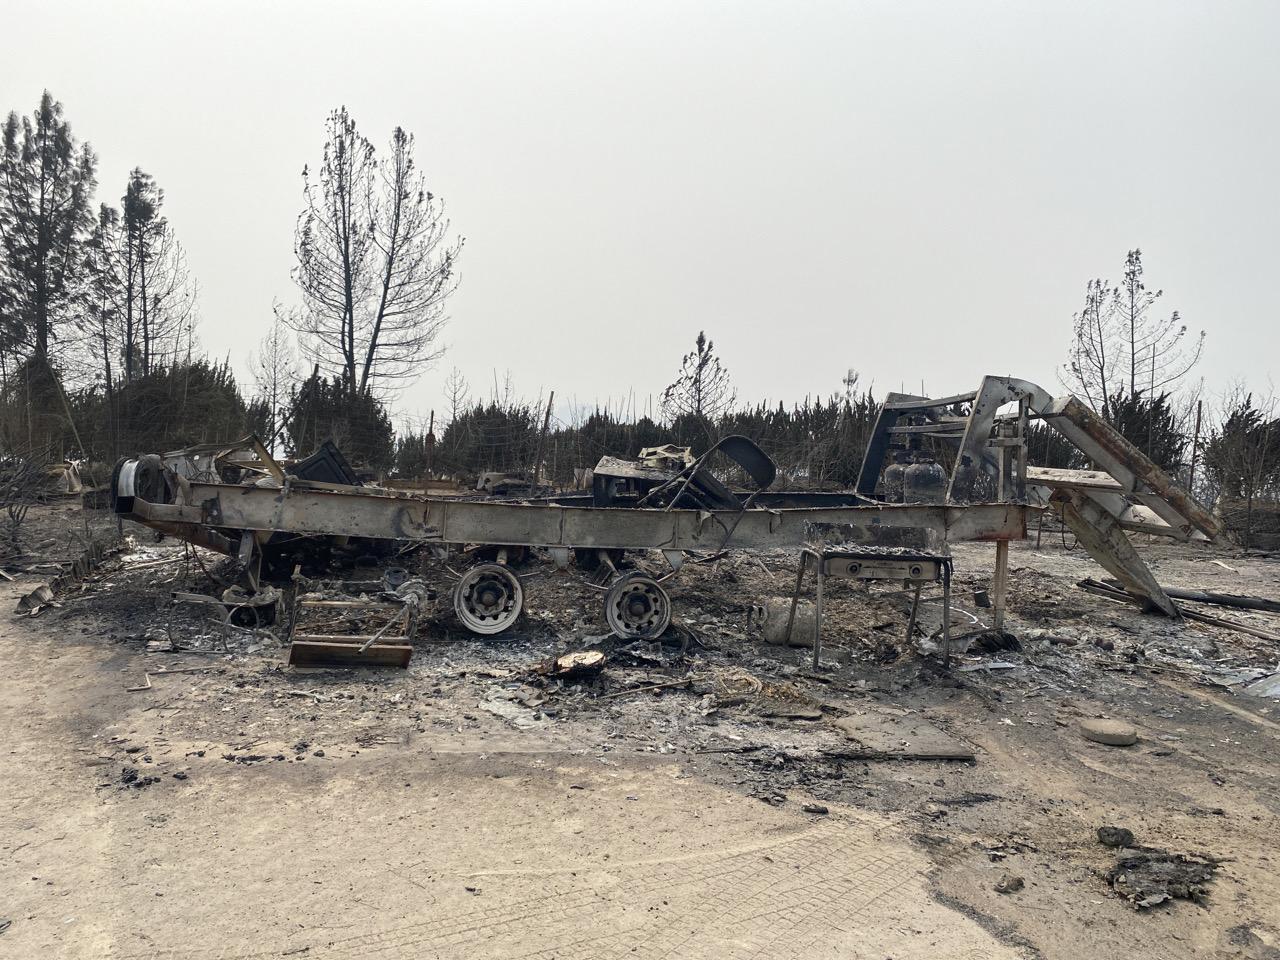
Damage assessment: destroyed